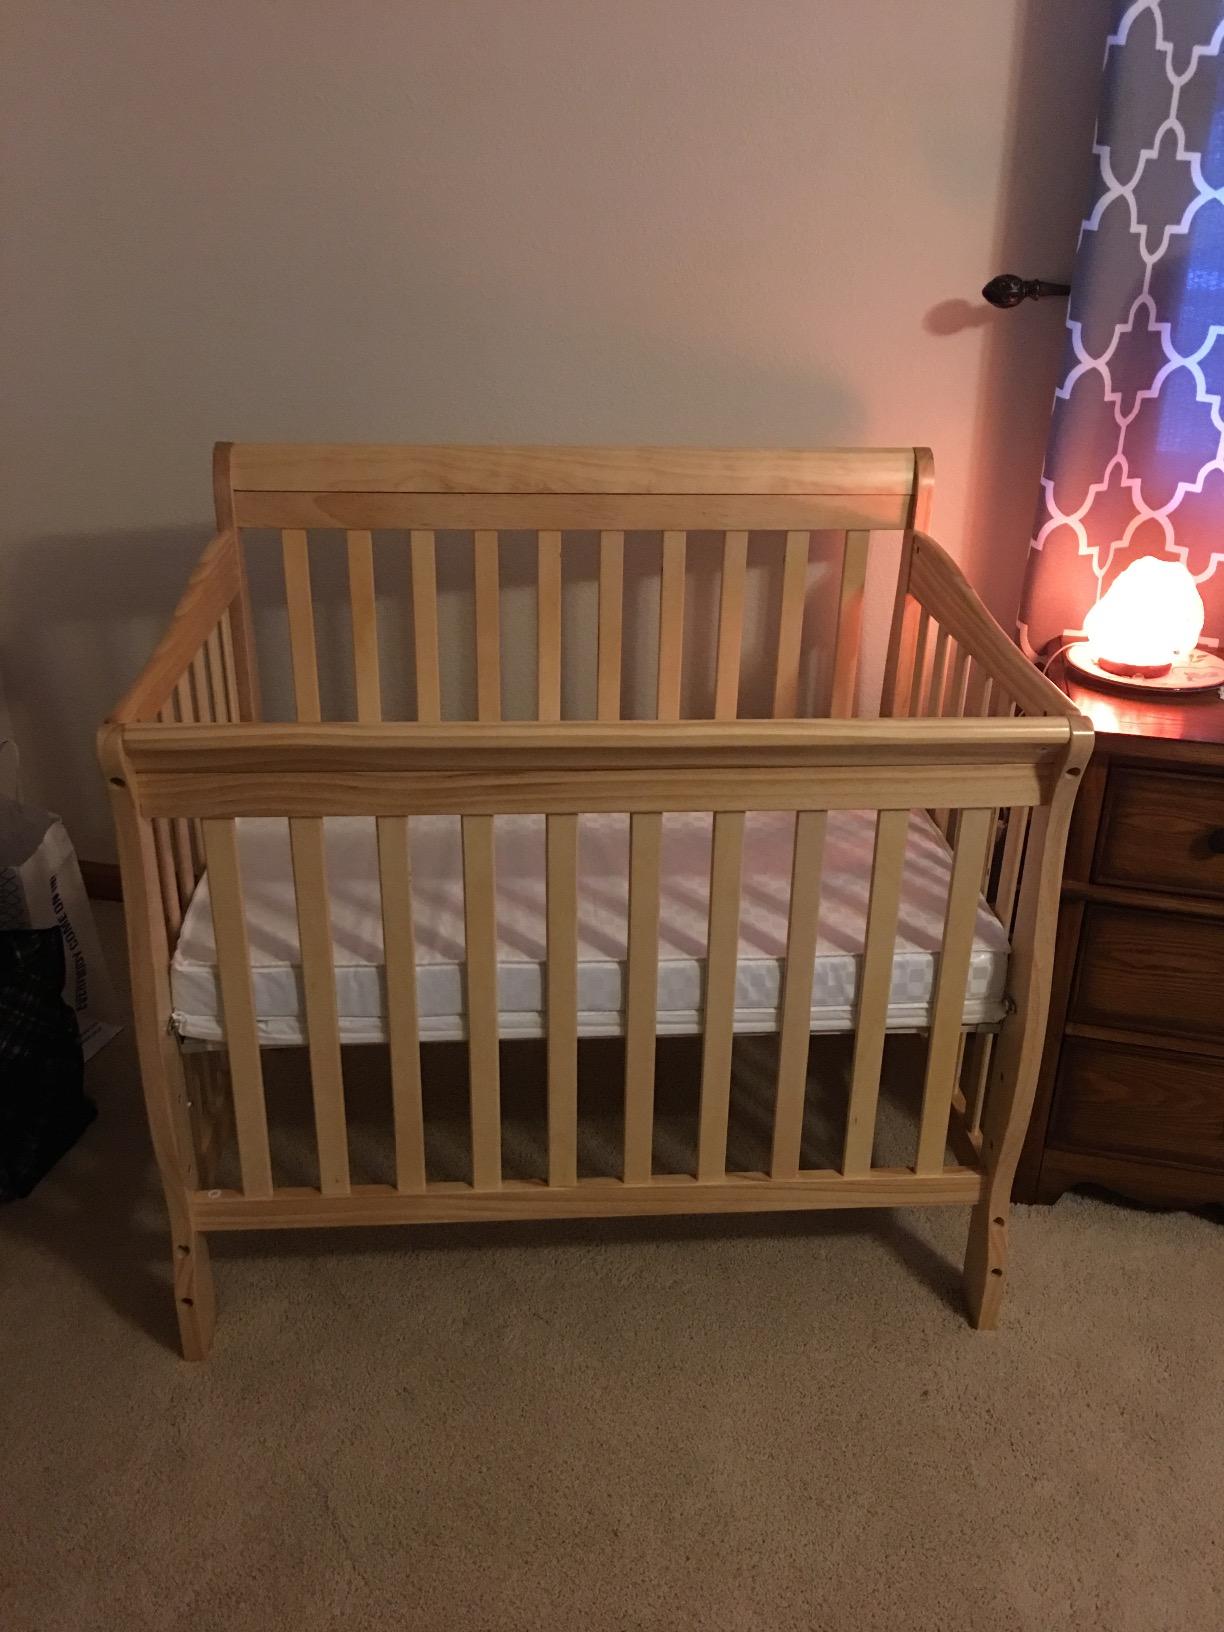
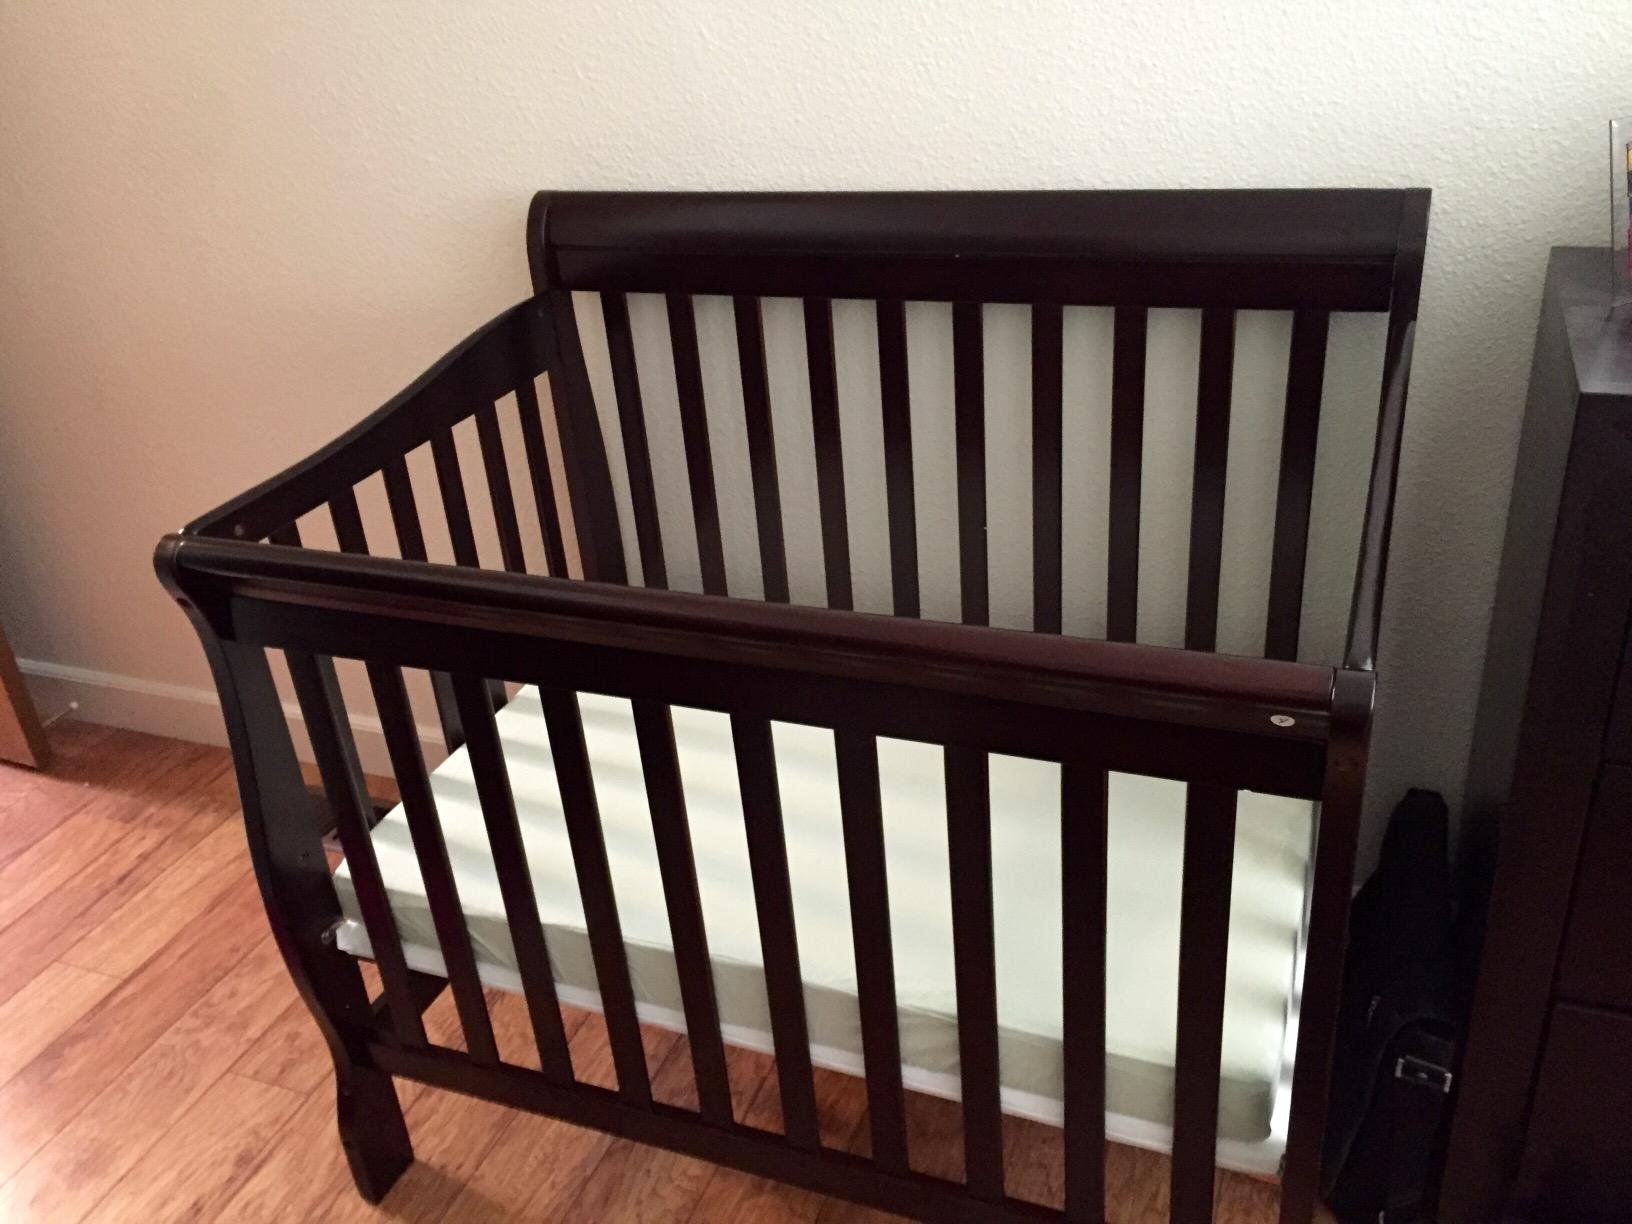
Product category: products_crib
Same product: no